How the Lack of Love Affects Two Men

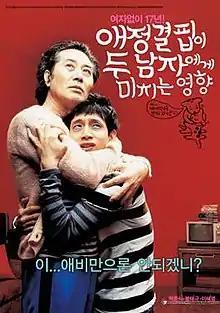
Theatrical poster

How the Lack of Love Affects Two Men is a 2006 South Korean film directed by Kim Seong-hun.